For Two Pins

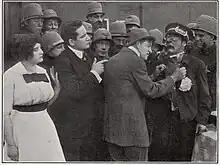
Publicity still with the cast of "For Two Pins"

For Two Pins is a lost 1914 American silent comedy film produced by the Lubin Manufacturing Company and starring Jimmy Hodges, Marguerite Ne Moyer, and Raymond McKee. Also among the cast was Oliver Hardy, who had a small role as a policeman.